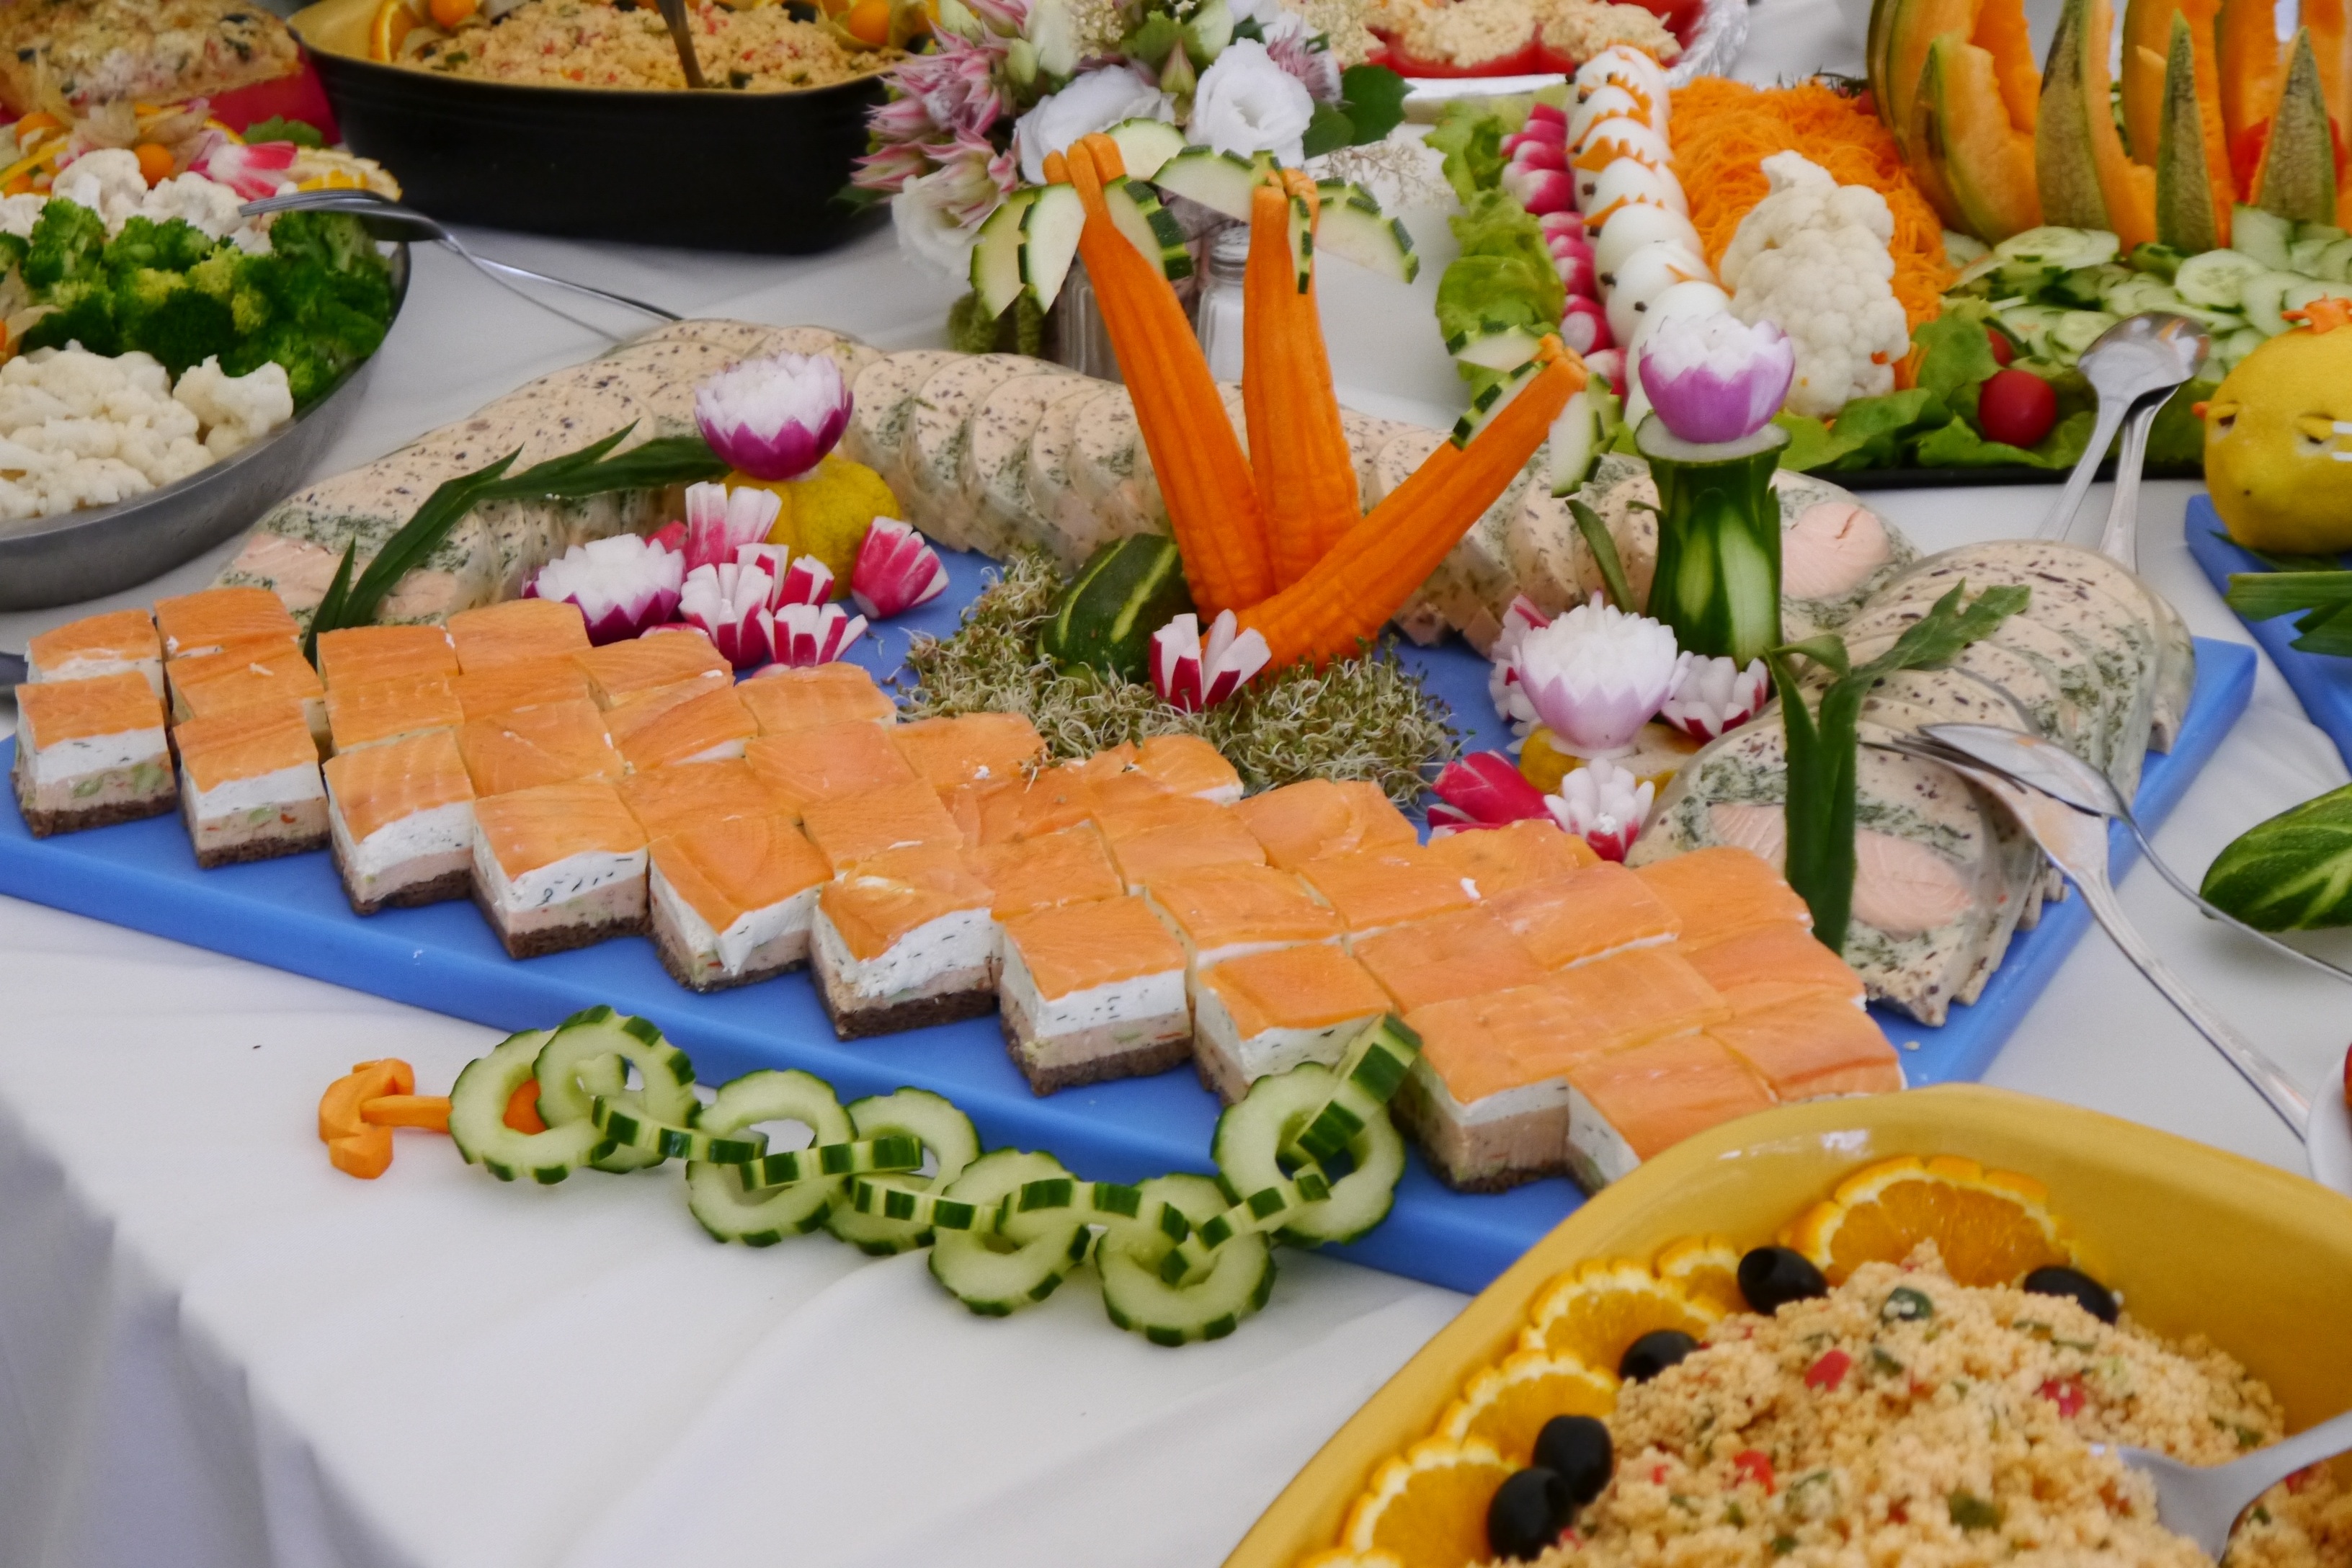
decoration, dish, meal, food, breakfast, lunch, cuisine, buffet, freshness, party, meals, banquet, brunch, hors d oeuvre